Gmina Lutowiska

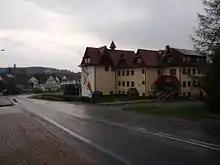

The gmina contains part of the protected area called San Valley Landscape Park.